Enrico Caruso

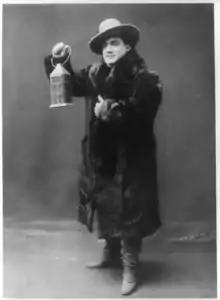
Caruso in the role of Dick Johnson, 1910/1911

Caruso and other members of the Metropolitan Opera visited San Francisco on tour in April, 1906. The morning after an appearance as Don José in "Carmen" at the city's Grand Opera House, a strong jolt awakened Caruso at 5:13 AM on April 18th in his suite at the Palace Hotel. He found himself in the middle of the San Francisco earthquake, which led to a series of fires that destroyed most of the city. The Met lost all of the sets, costumes and musical instruments that had been brought on tour, but none of the company were harmed. There are innumerable stories about Caruso's experience in the earthquake, many of them contradictory or implausible and it has become impossible to separate fact from fiction. Supposedly, Caruso grabbed his autographed photo of President Theodore Roosevelt and ran from the hotel into the street. He composed himself enough to walk to the St. Francis Hotel, where he ordered breakfast. Charlie Olson, the broiler cook, served the tenor bacon and eggs. The disaster apparently had no effect on Caruso's appetite, as he cleaned his plate and tipped Olson $2.50. Caruso was ultimately successful in fleeing the burning city, first by boat and then by train, using his autographed photo of the President as a form of identification. "Give me Vesuvius" he said, when asked later about the experience. Caruso vowed never to return to San Francisco and he kept his word.